Narragansett land claim

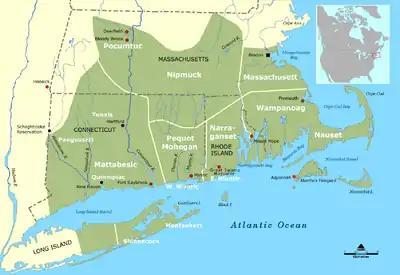
Narragansett territory c. 1600

The Narragansett land claim was one of the first litigations of aboriginal title in the United States in the wake of the U.S. Supreme Court's landmark "Oneida Indian Nation of New York v. County of Oneida" (1974), or "Oneida I", decision. The Narragansett claimed a few thousand acres of land in and around Charlestown, Rhode Island, challenging a variety of early 19th century land transfers as violations of the Nonintercourse Act, suing both the state and private land owners.